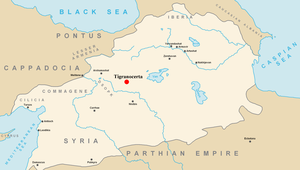
Tigranakert ou Tigranocerte, c'est-à-dire « construite par Tigrane », est une ville dont la situation exacte est toujours inconnue à ce jour. Elle a été fondée vers 78 / 75 av. J.-C. par Tigrane II le Grand et est devenue la nouvelle capitale de l'Arménie, en remplacement d'Artaxate.